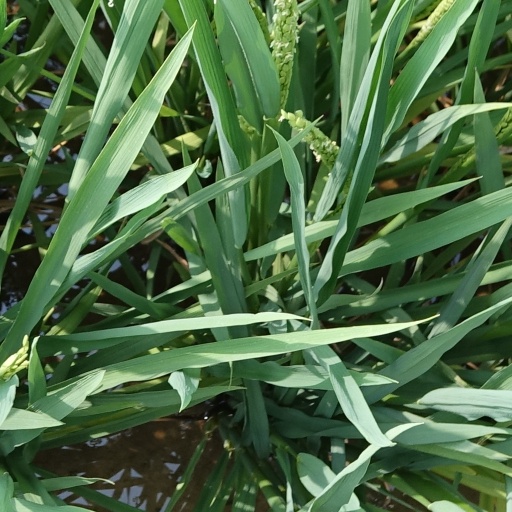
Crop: rice